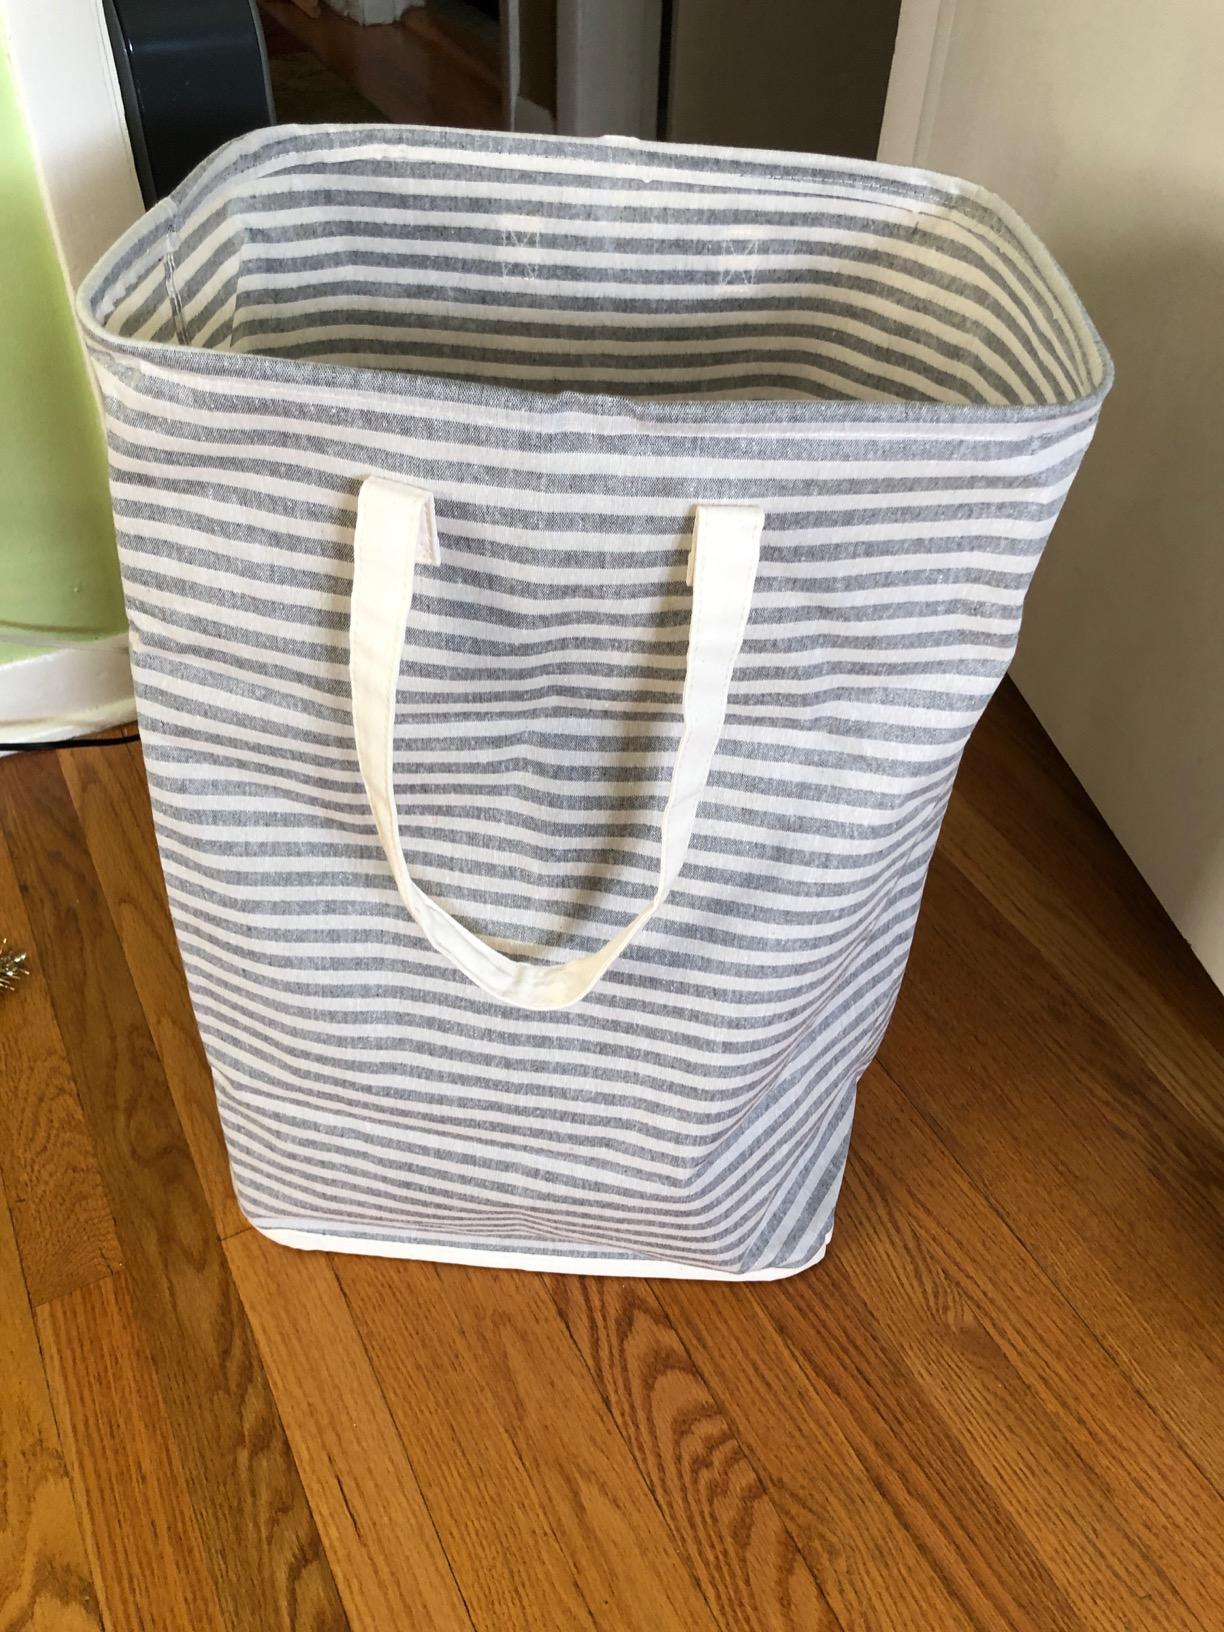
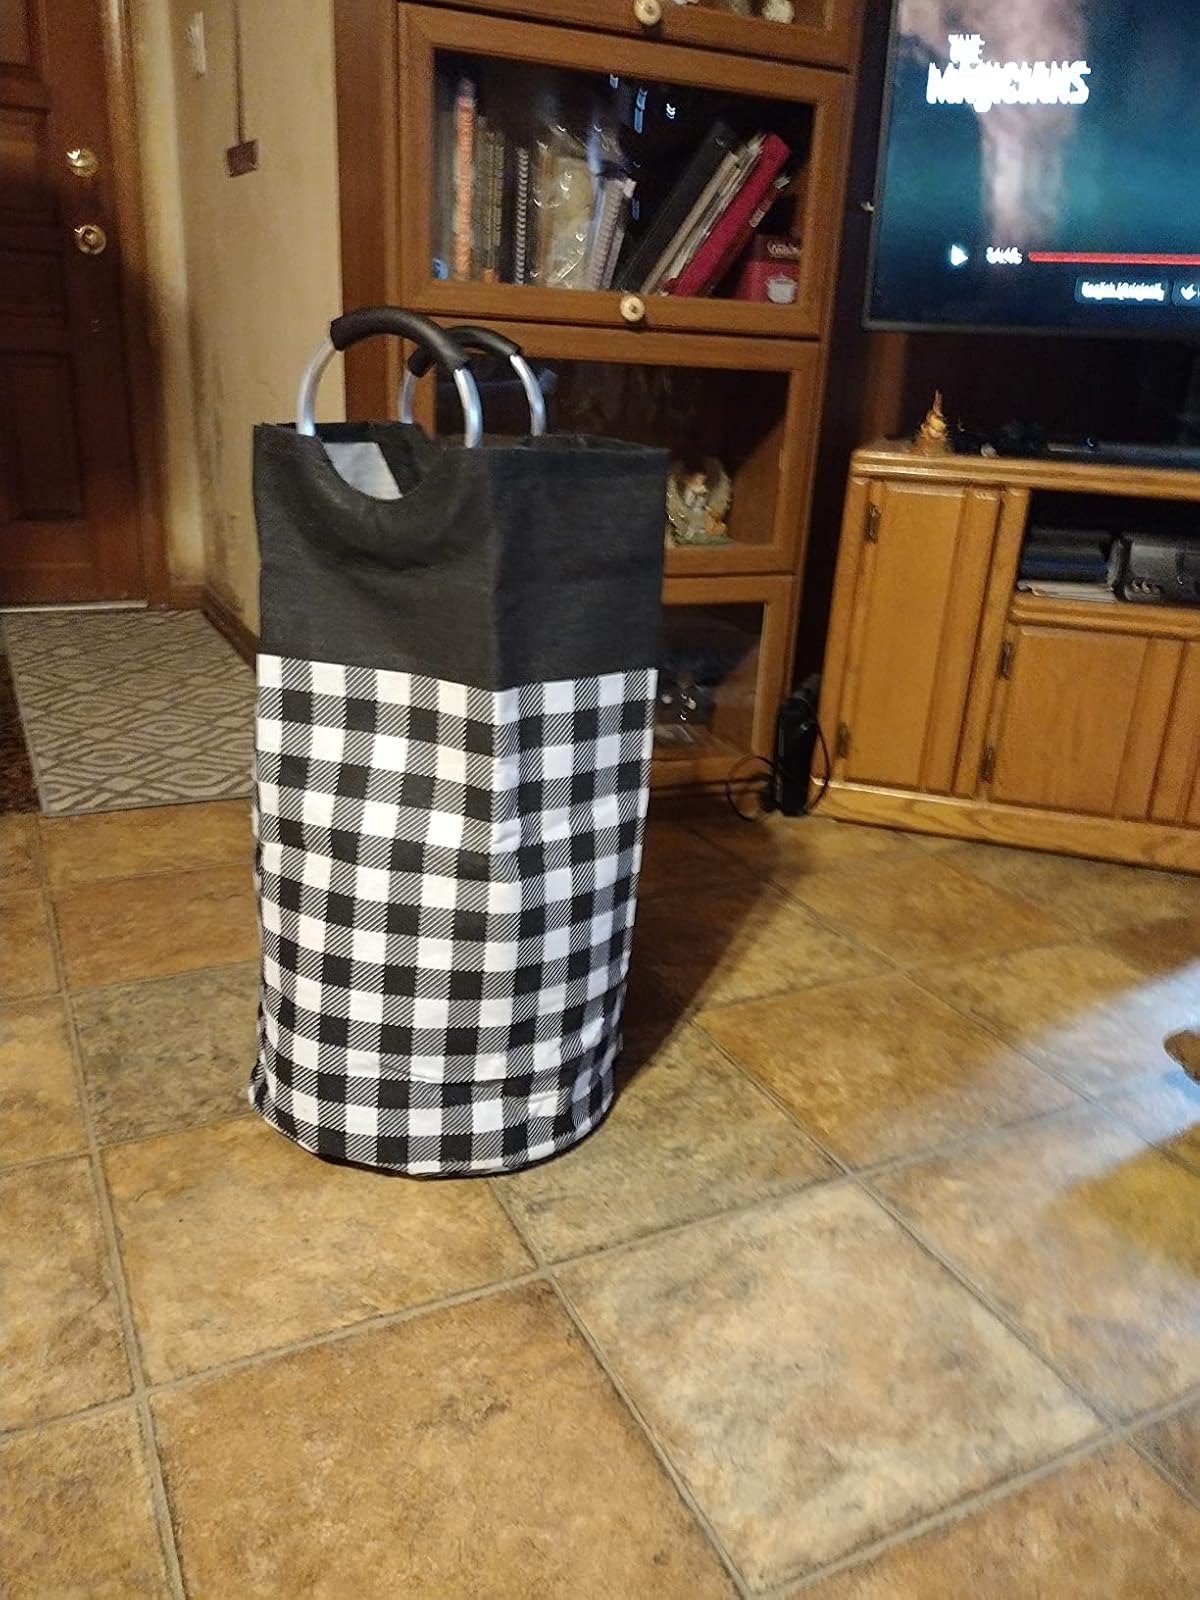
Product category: items_hamper
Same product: no